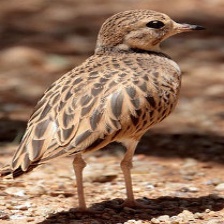
Species: INLAND DOTTEREL
Scientific name: CHARADRIUS AUSTRALIS